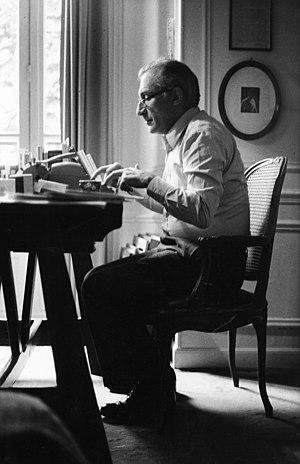
Alberto Cavallari est un journaliste et écrivain italien, né le 1ᵉʳ septembre 1927 à Piacenza et mort le 20 juillet 1998 à Levanto.